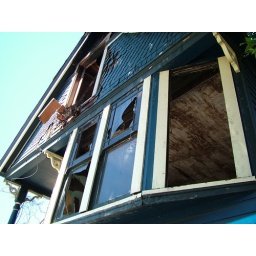
A sad sight, this burned out heritage home in Strathcona has been sitting like this for quite some time now...